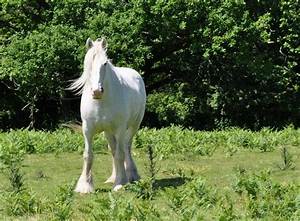
Label: horse